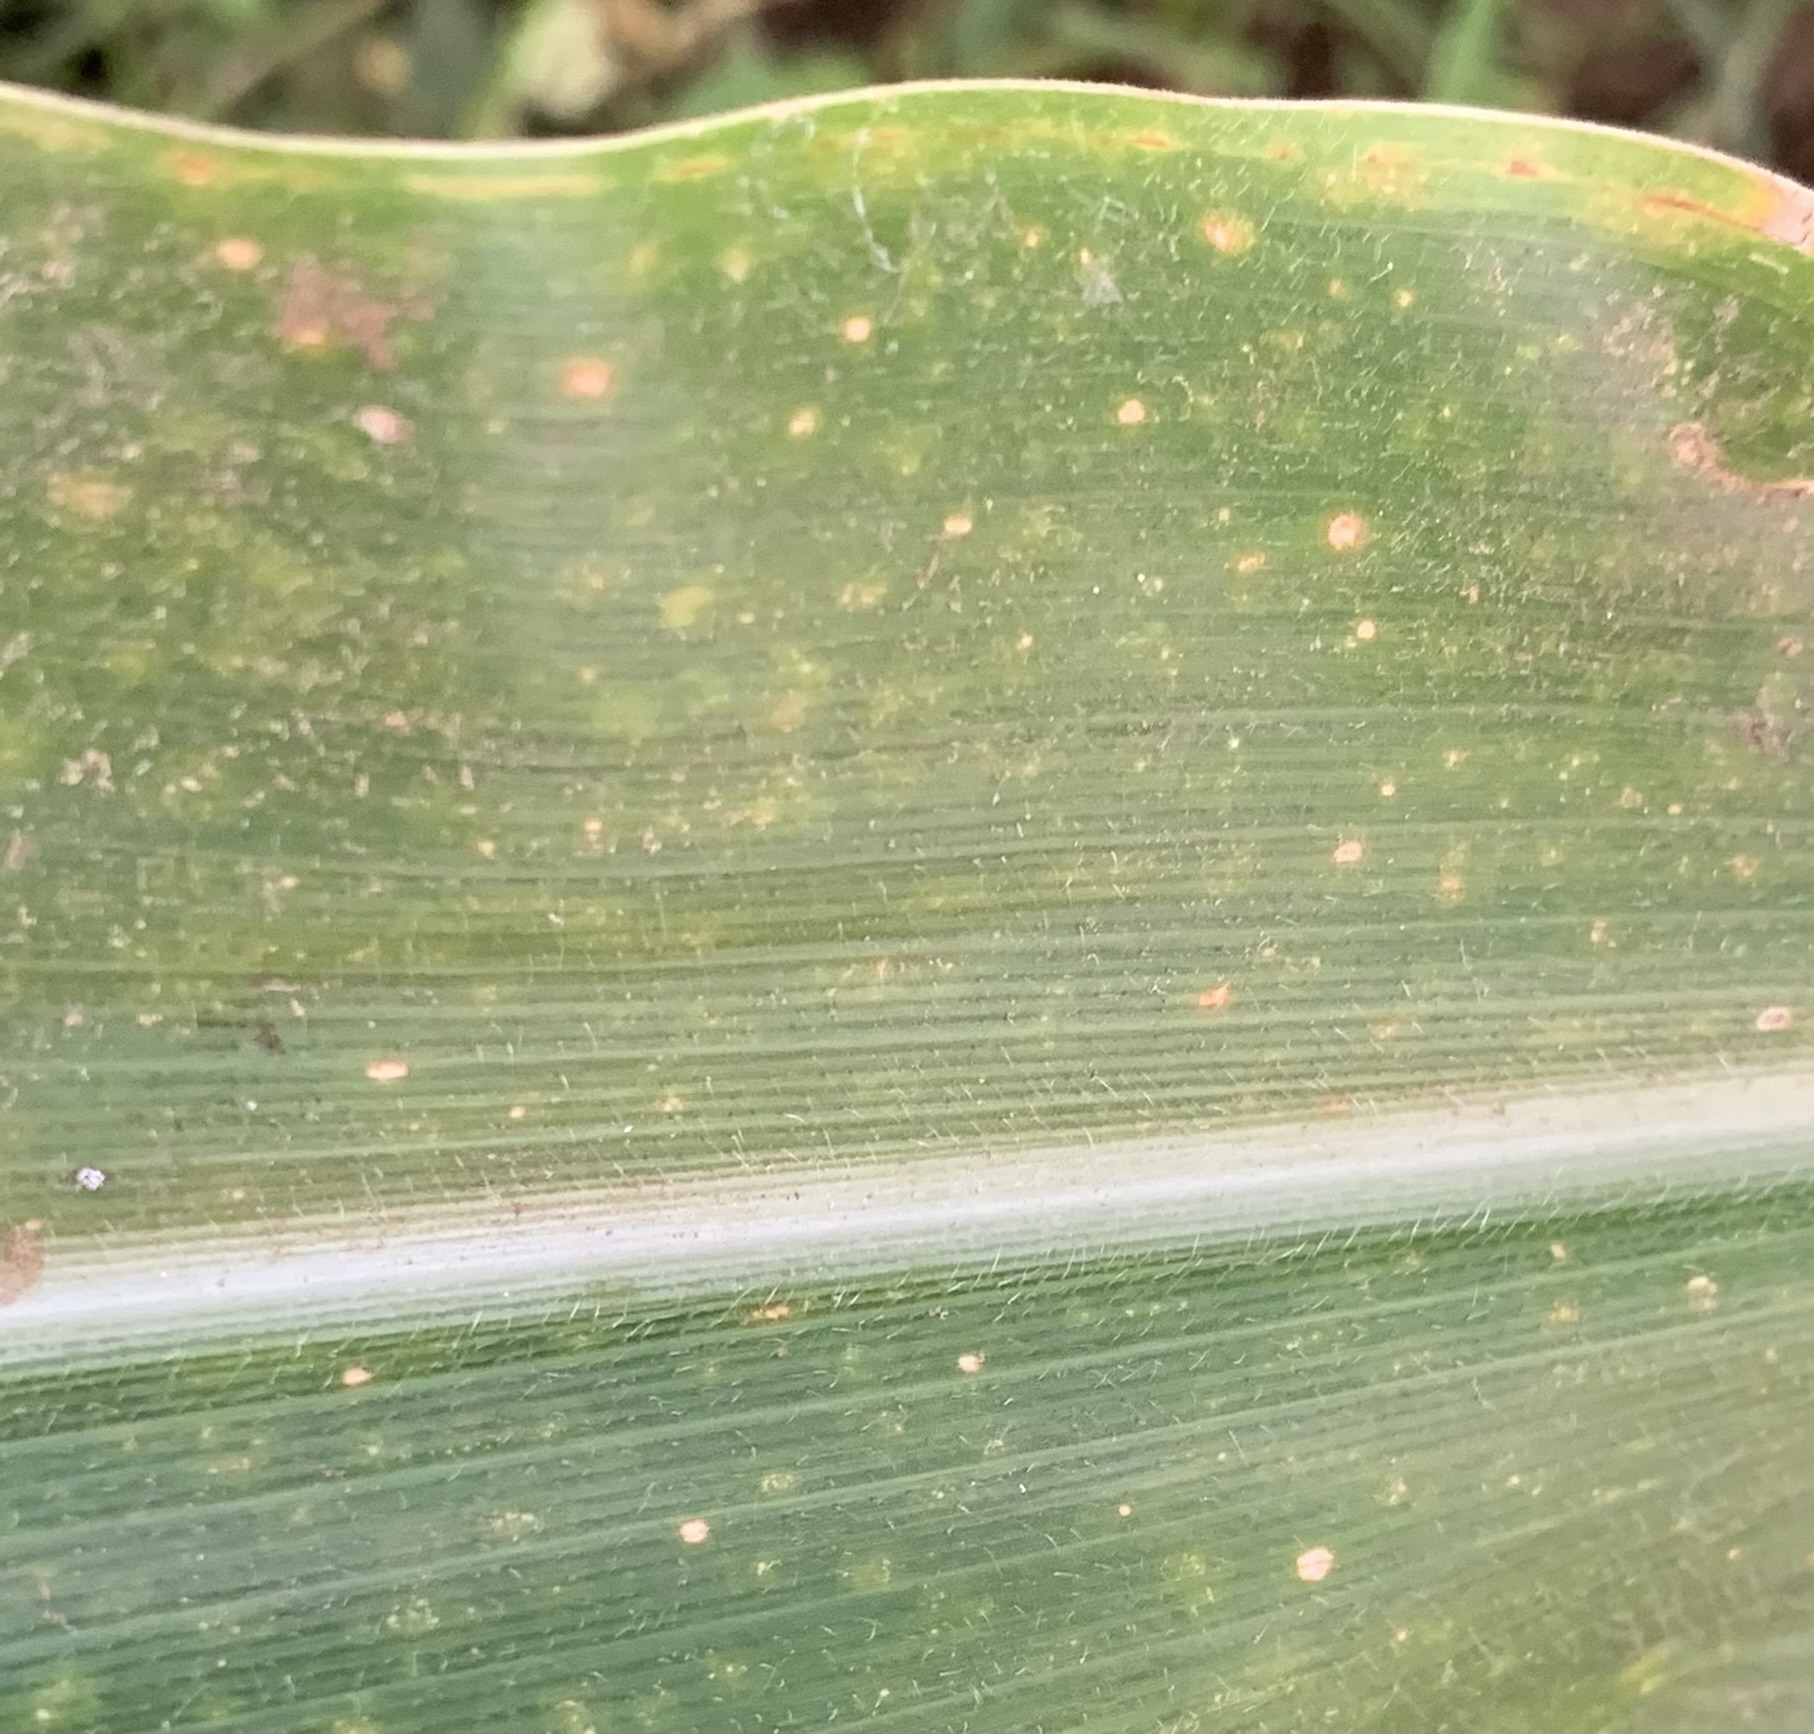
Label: MLN